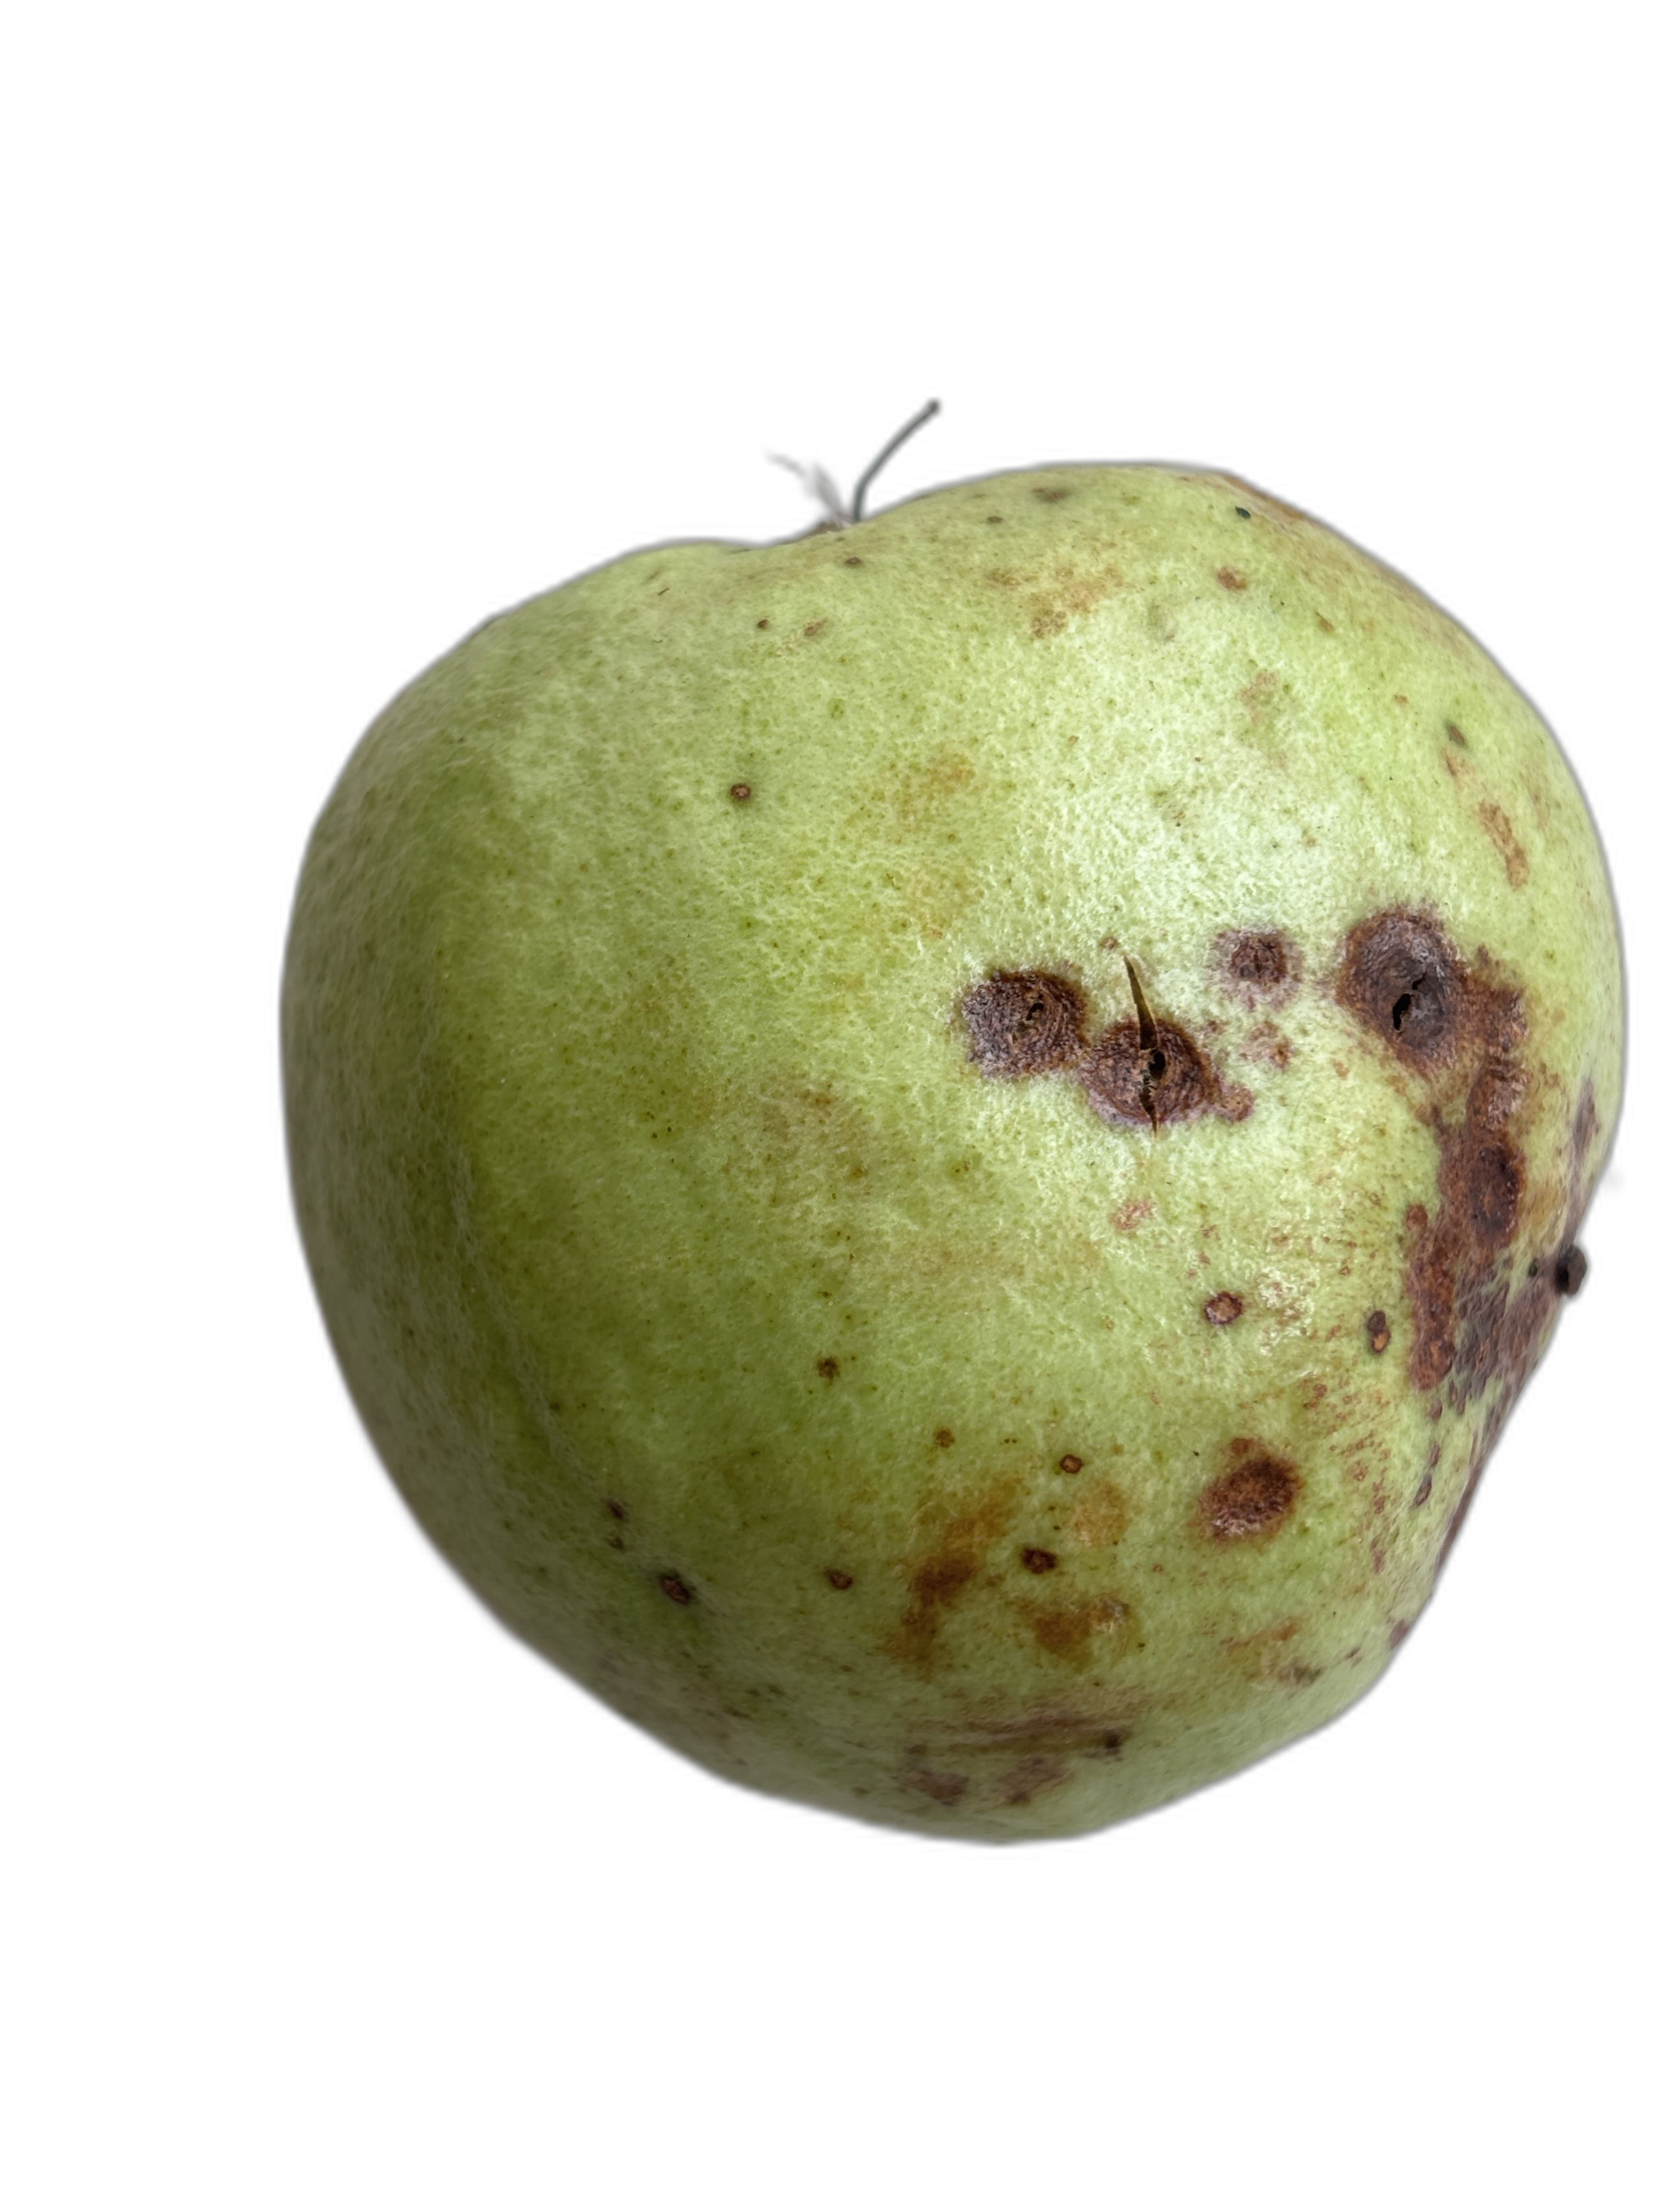
Plant part: fruit
Disease: Anthracnose